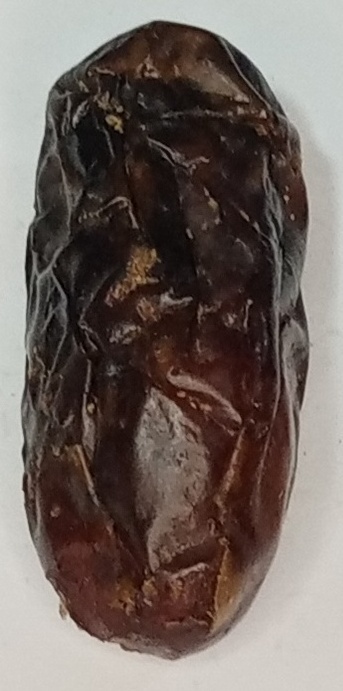
Variety: gajar
Size: large
Grade: grade-1